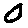
Label: 0